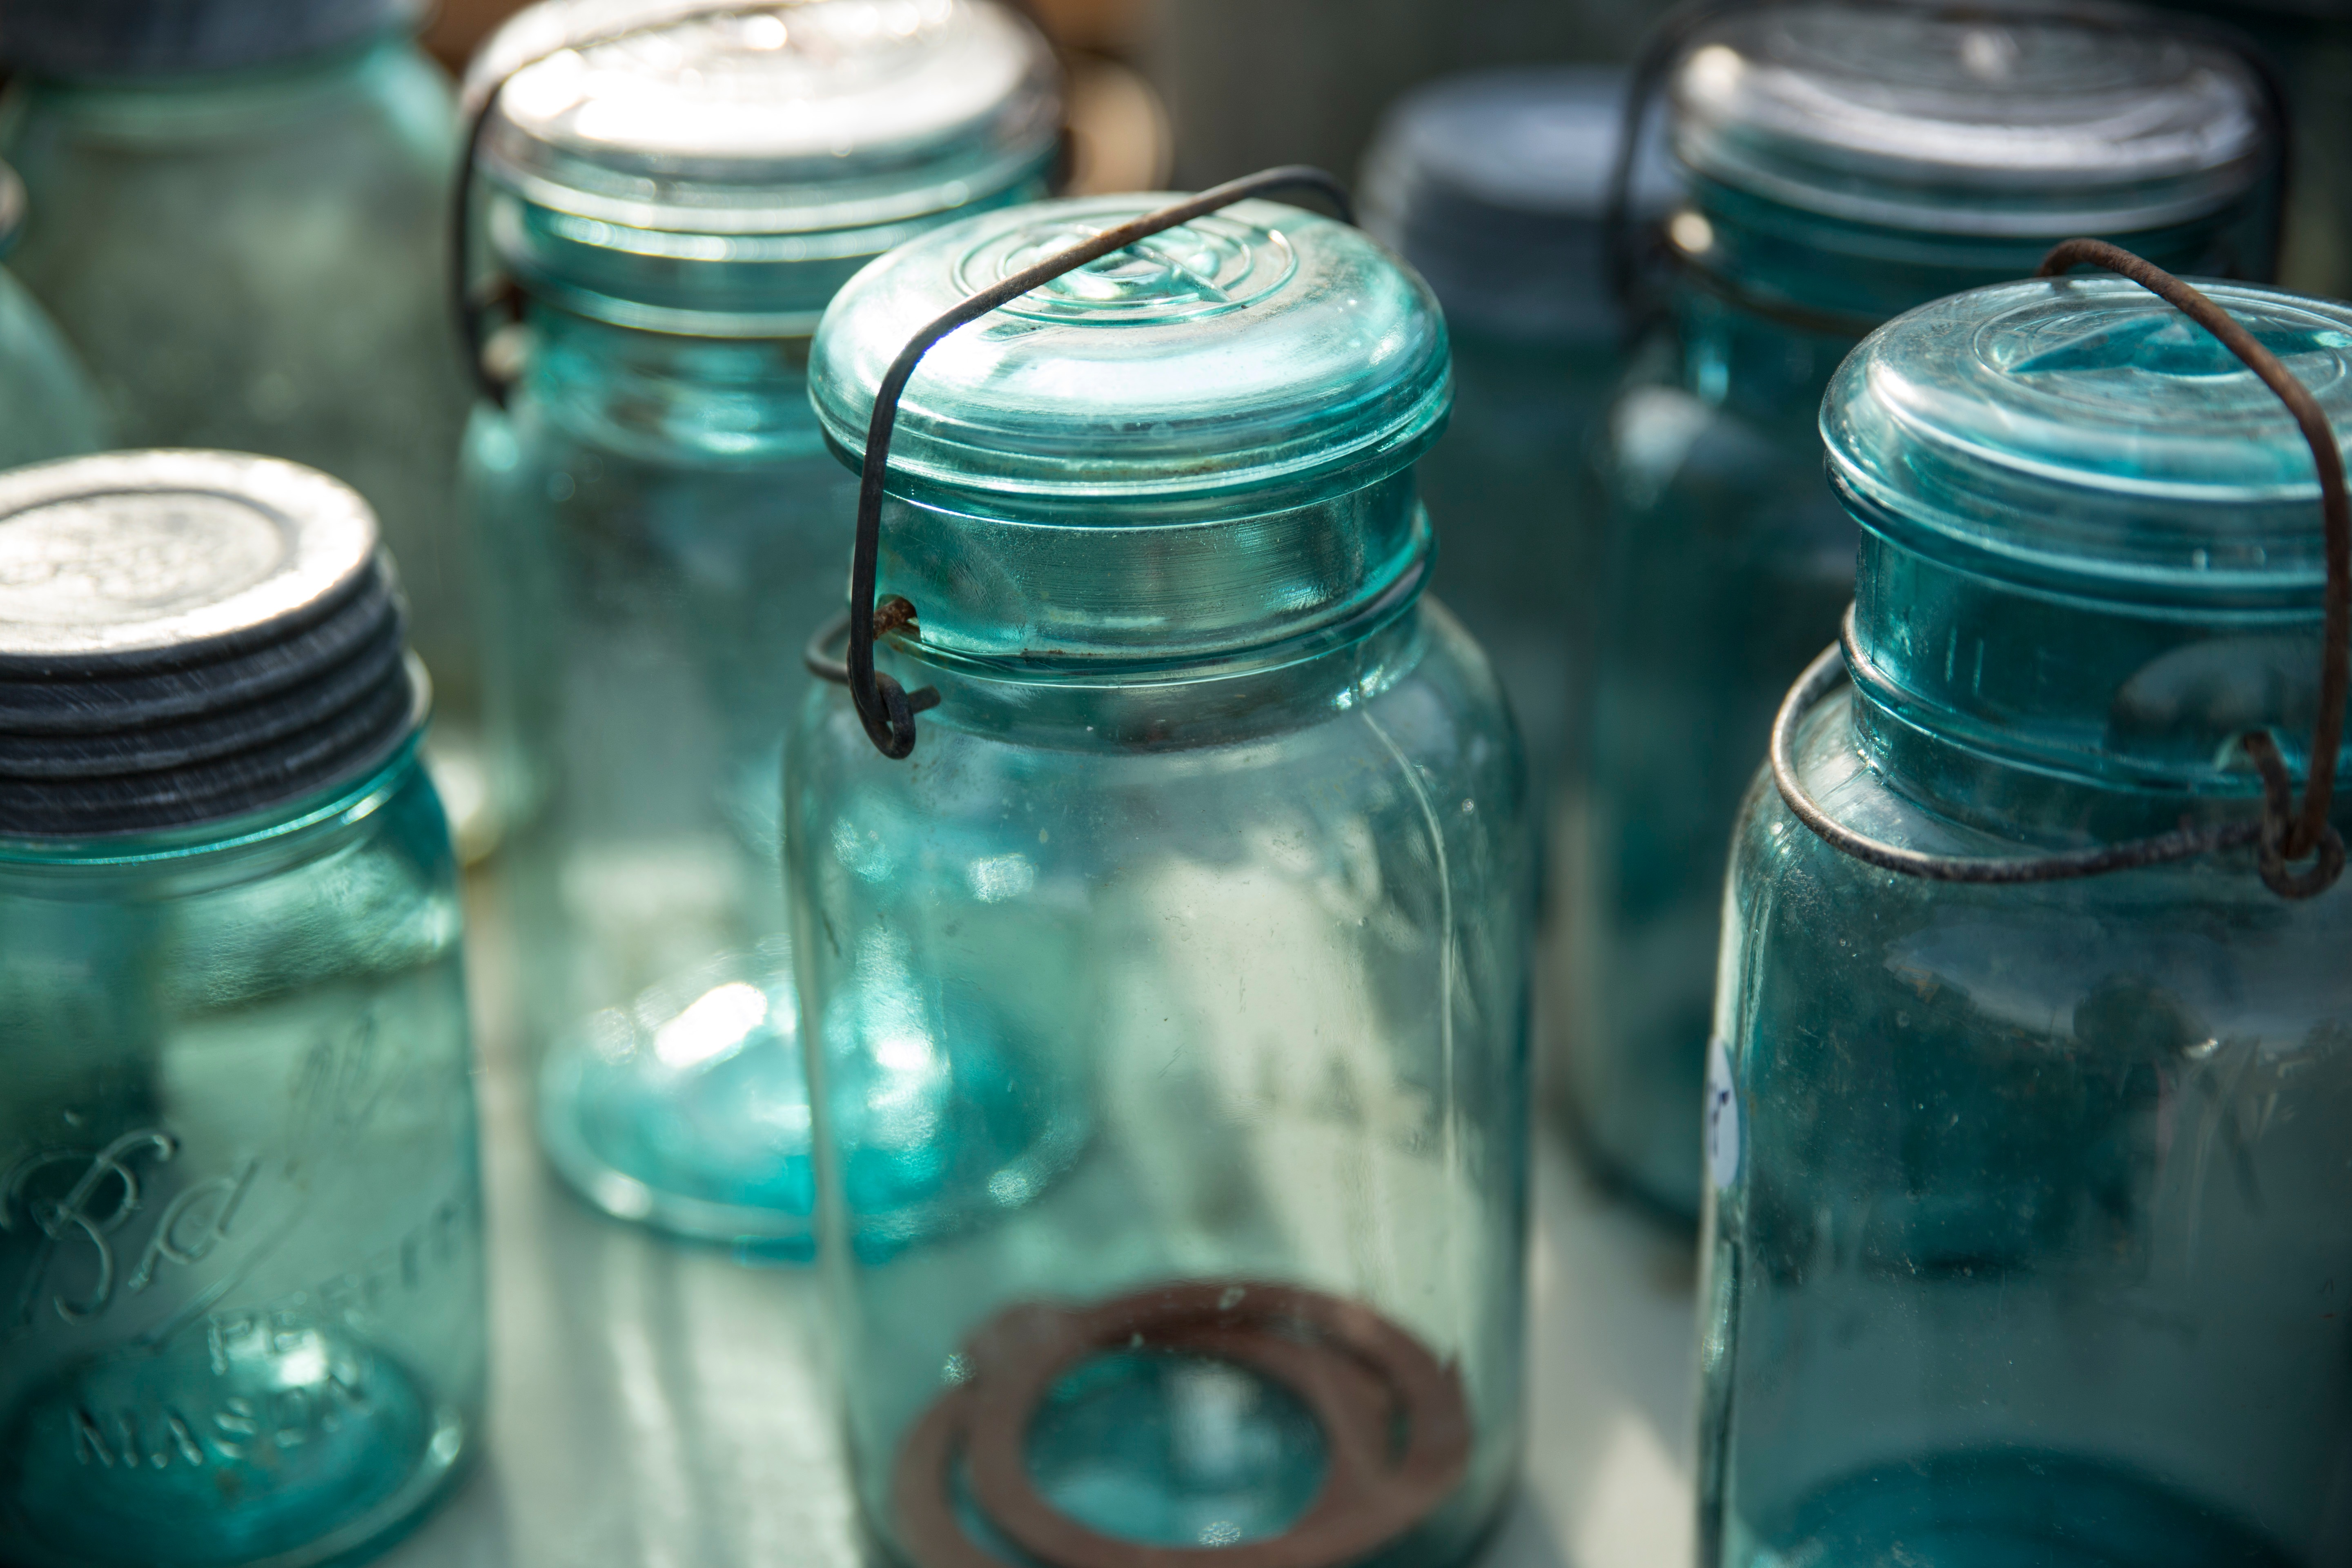
water, glass, bottle, blue, tableware, glass bottle, mason jar, product, canning, home accessories, drinkware, aluminum can